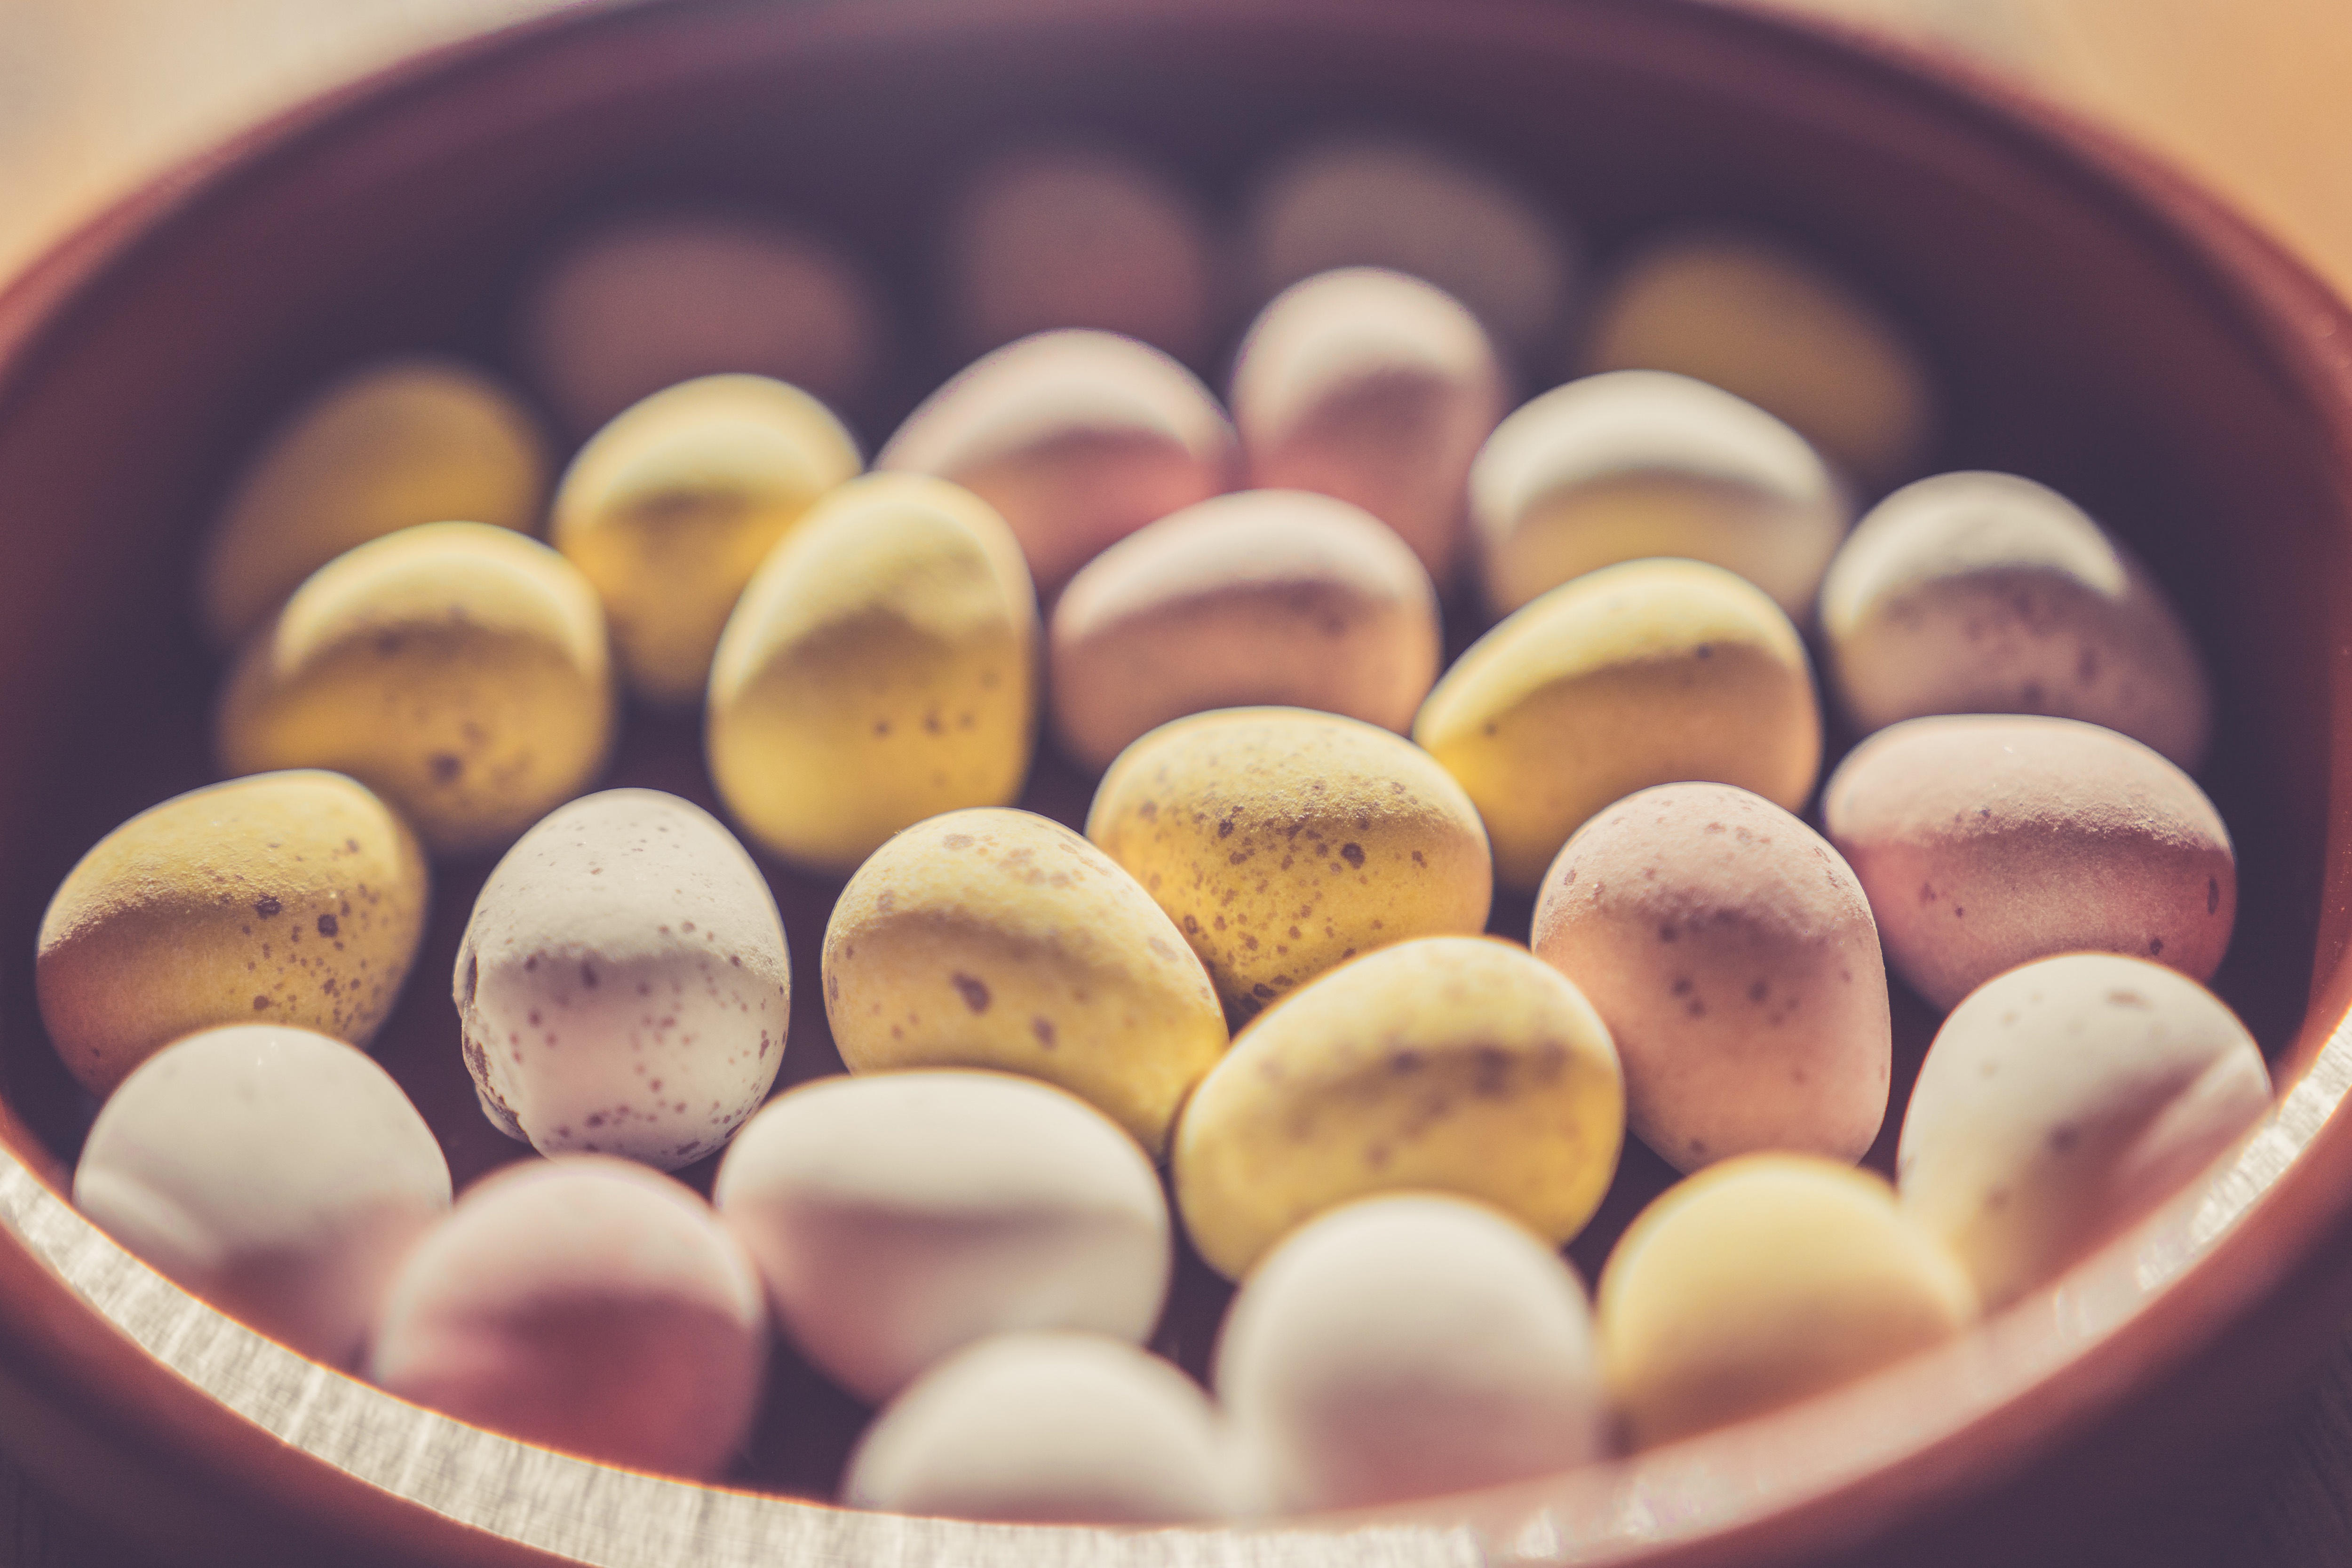
food, cuisine, sweetness, dish, ingredient, egg, heart, produce, comfort food